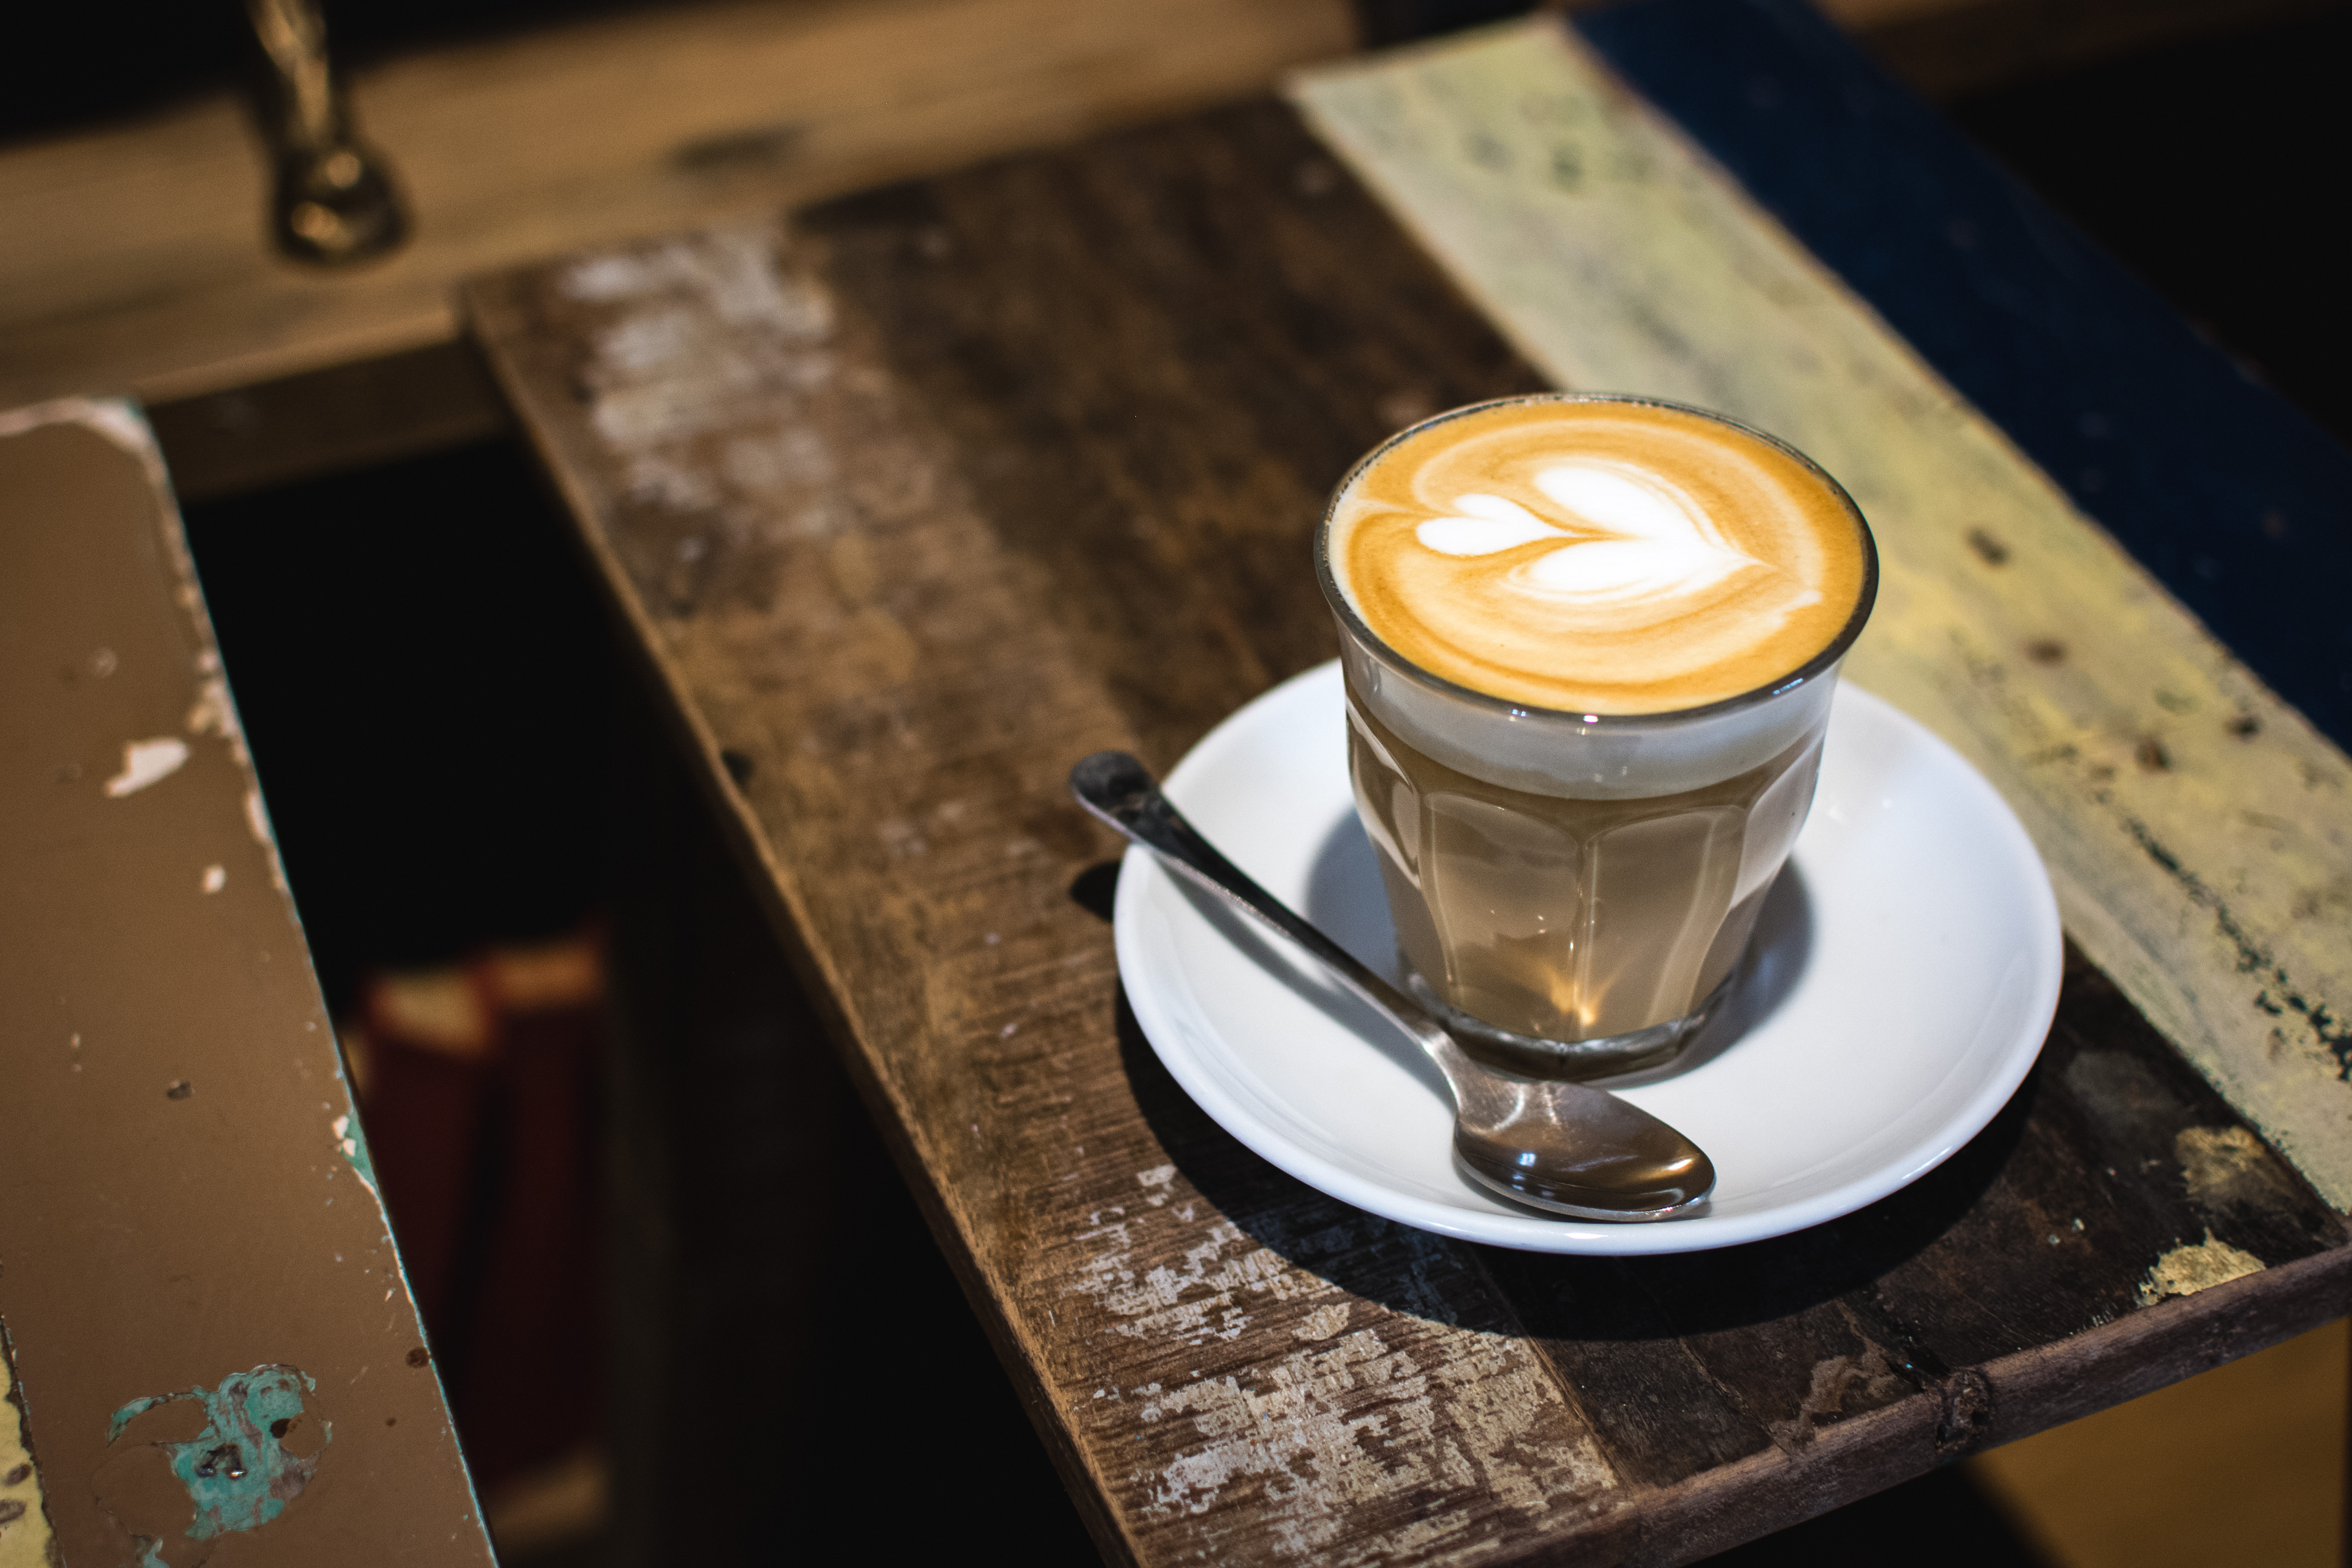
food, Espressino, tableware, coffee cup, wiener melange, flat white, cuban espresso, drinkware, cortado, table, Single origin coffee, Java coffee, coffee, saucer, caff macchiato, latte, cup, white coffee, cafe au lait, ingredient, cappuccino, teacup, coffee milk, serveware, dishware, ristretto, wood, espresso, drink, non alcoholic beverage, mocaccino, plate, cuisine, Espresso con panna, spoon, babycino, dairy, dish, Coffee substitute, caff americano, caffeine, milk, sweetness, kitchen utensil, yuanyang, marocchino, ipoh white coffee, turkish coffee, stimulant, hardwood, latte macchiato, instant coffee, mug, icing, cafe